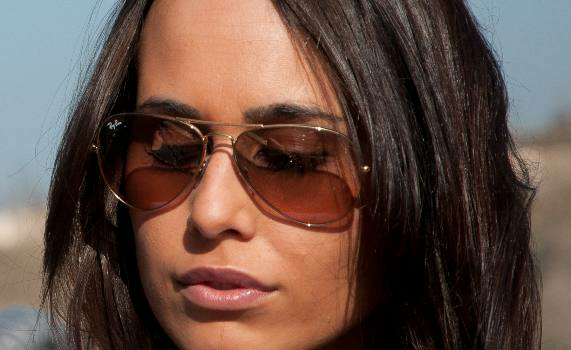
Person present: Yes